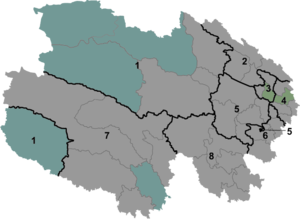
Le Qinghai est une province du nord-ouest de la République populaire de Chine. Il tire son nom du lac Qinghai, le plus grand lac salé du pays.